Question: Please indicate a possible affordance area of baseball bat that can be used for hitting
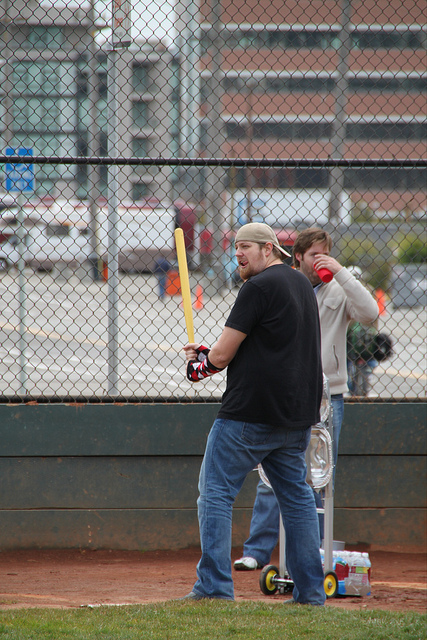
Answer: [173.848, 226.8, 191.54, 304.492]